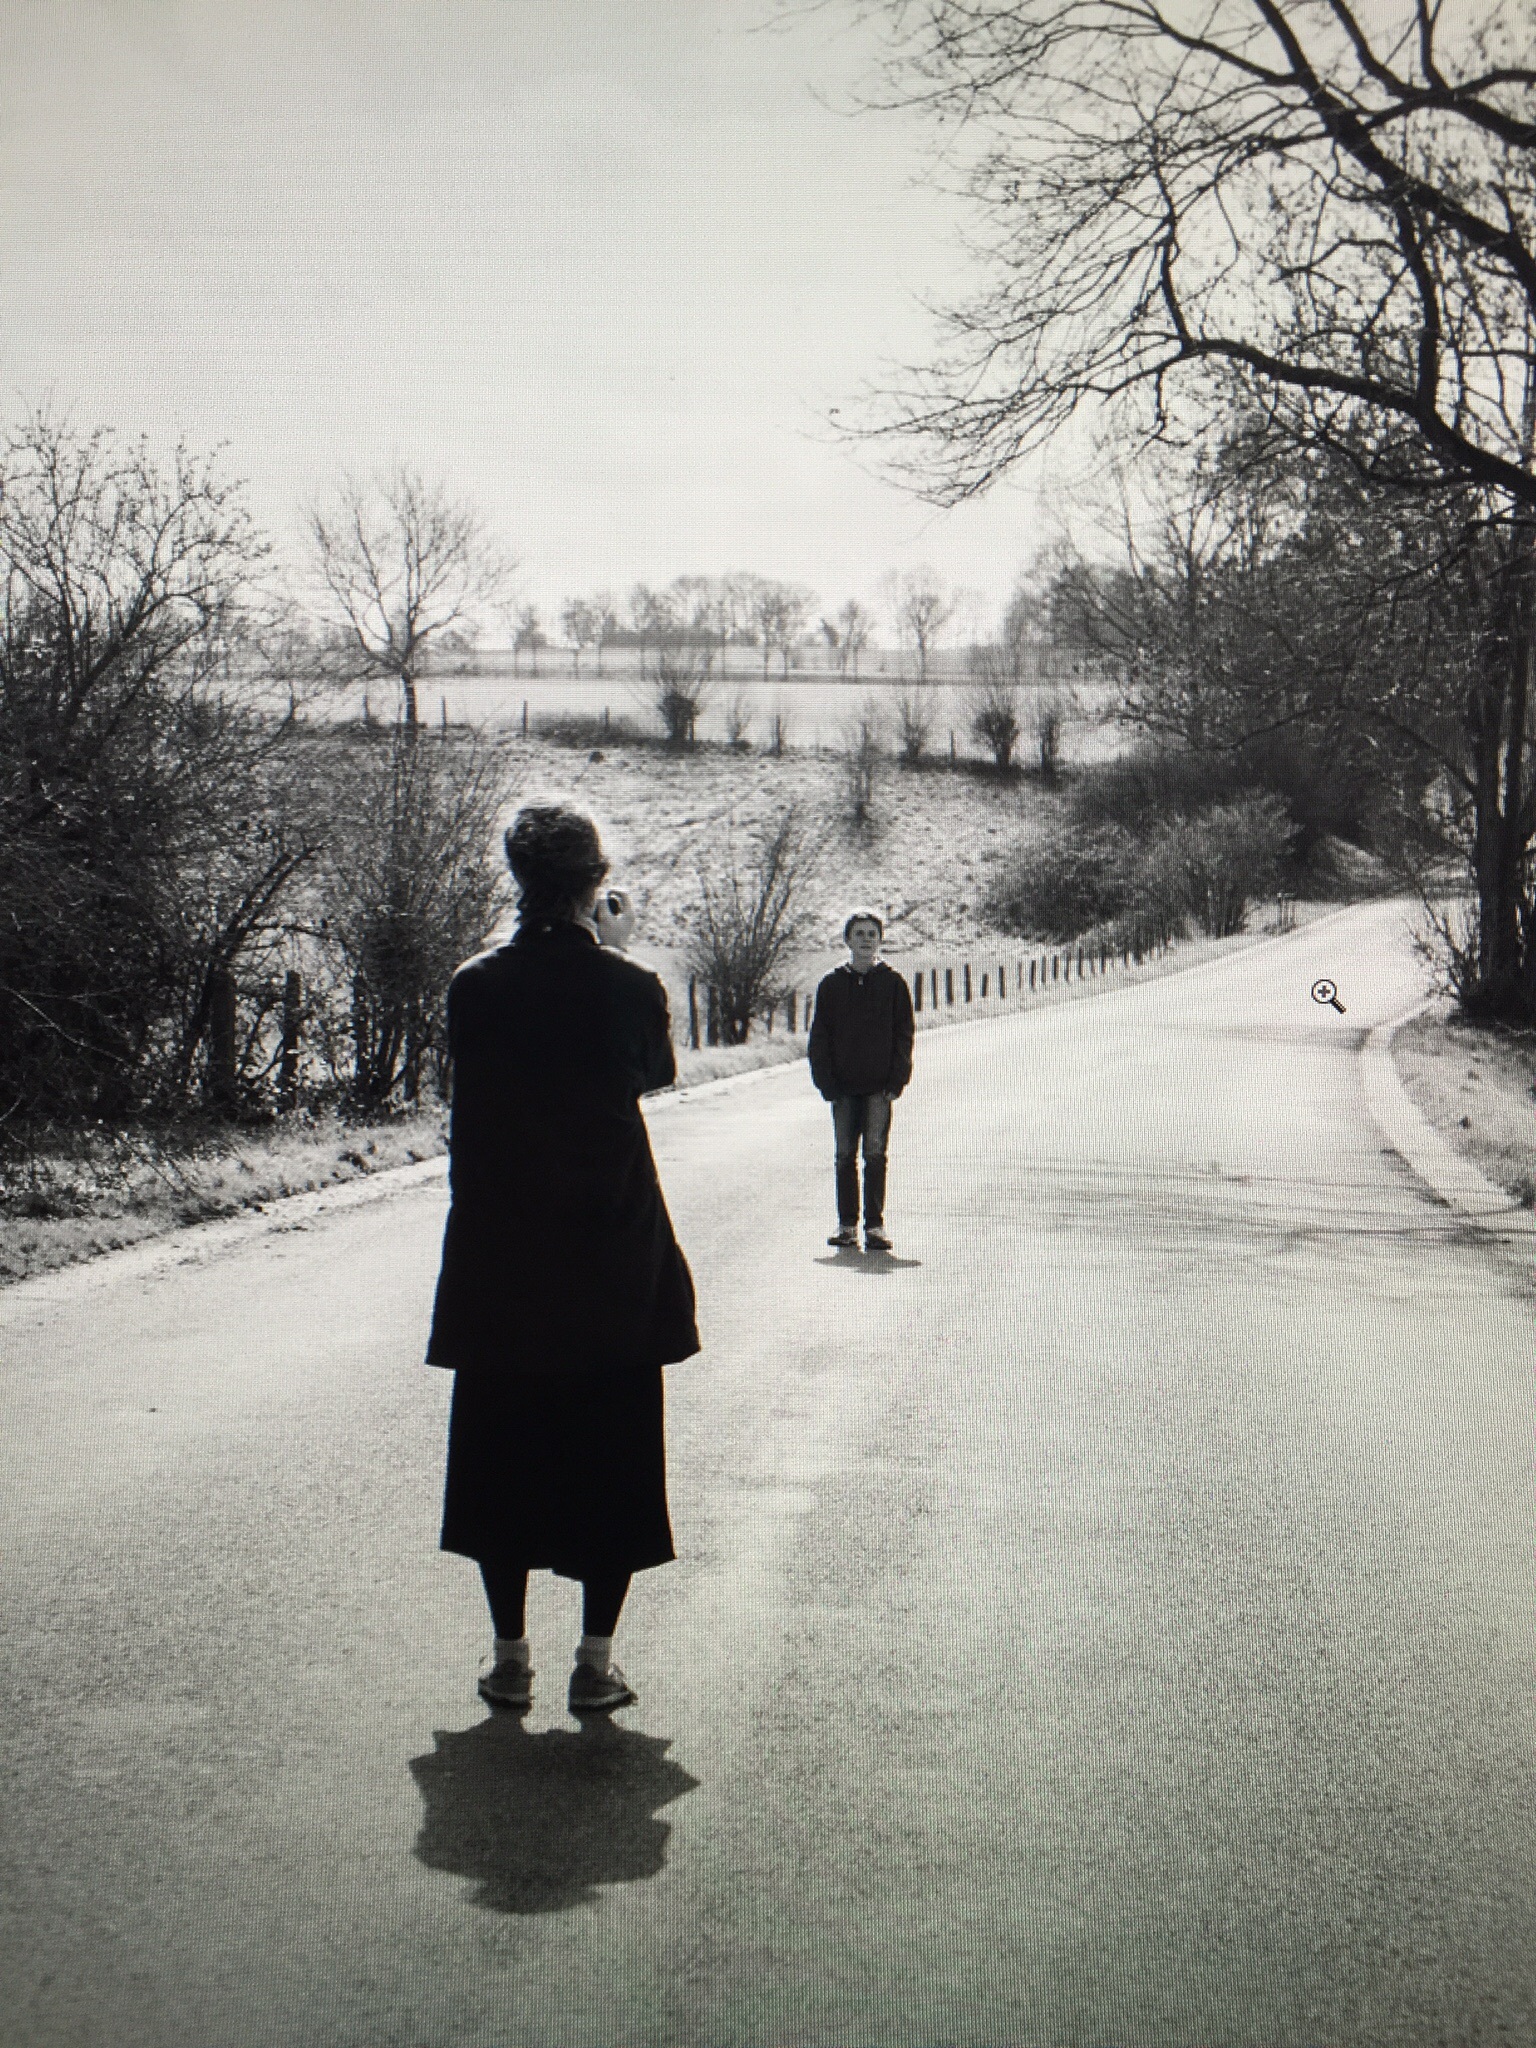
snow, winter, black and white, white, photography, weather, child, black, monochrome, season, photograph, snapshot, famous, uncertain, monochrome photography